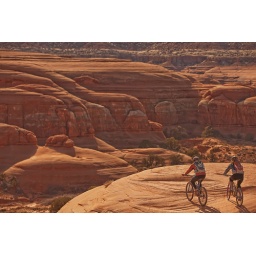
Slickrock mountain bike riding the Entrada Sandstone on a slickrock trail near Moab, Utah